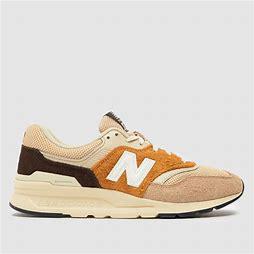
Brand: New
Model: Balance New Balance 997